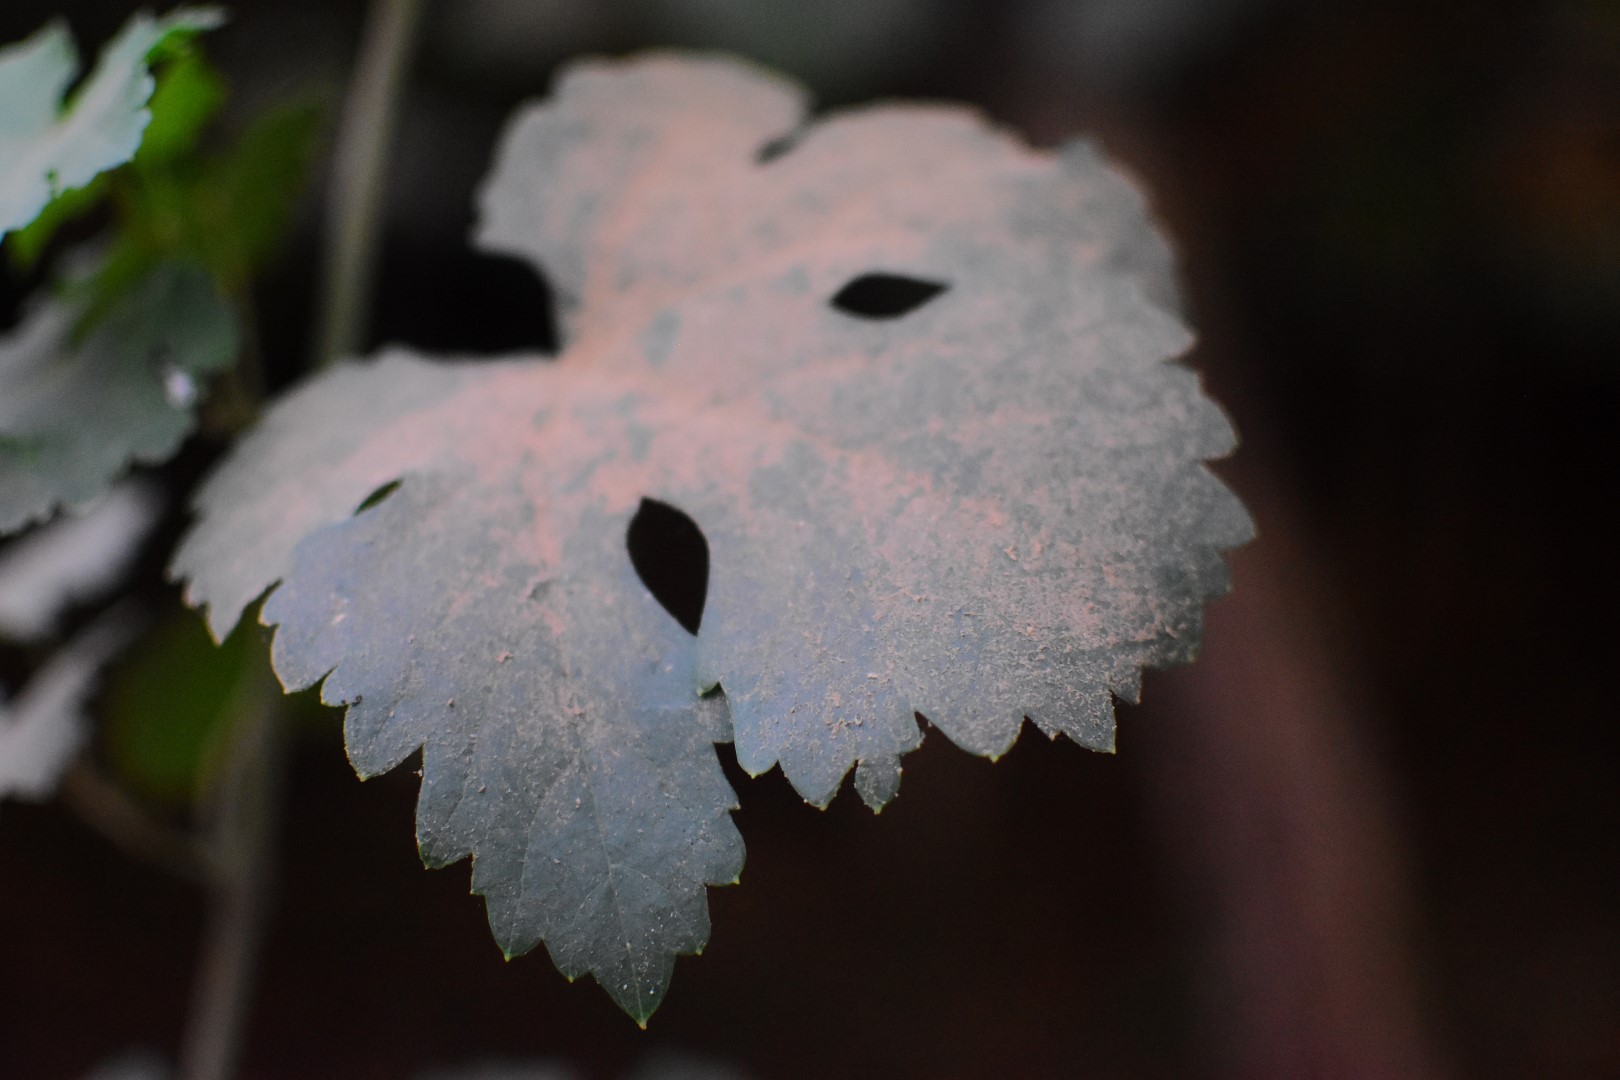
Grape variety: Aswud Balad